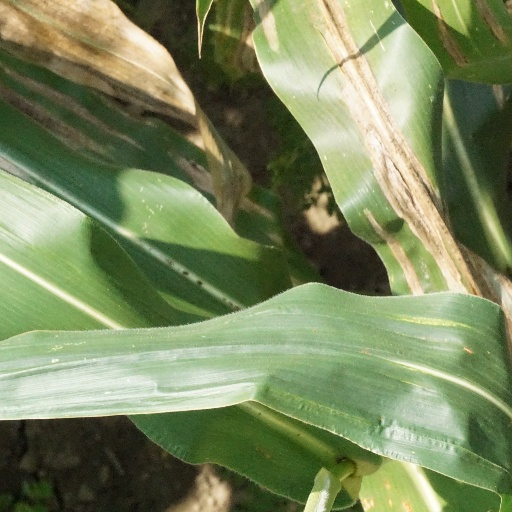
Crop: maize; corn